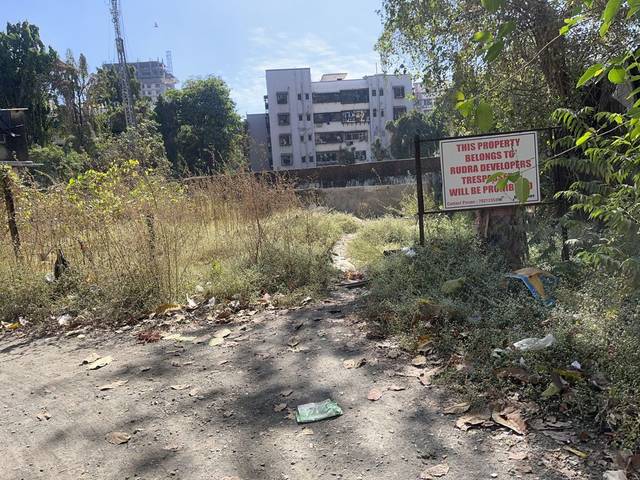
Region: India
Coordinates: 19.2, 72.841